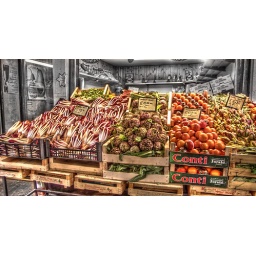
fruit and vegetable street market in Treviso city center